Difunta Correa

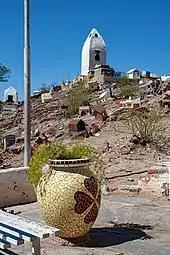
Votive chapel to Difunta Correa at Vallecito

Once the folk tale became known, the inhabitants of the nearby areas started visiting Deolinda Correa's grave, building after time an oratory that slowly became a sanctuary.